James M. Love

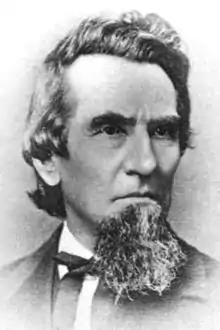

James Madison Love (March 4, 1820 – July 2, 1891) was a United States district judge of the United States District Court for the District of Iowa and the United States District Court for the Southern District of Iowa.